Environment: real
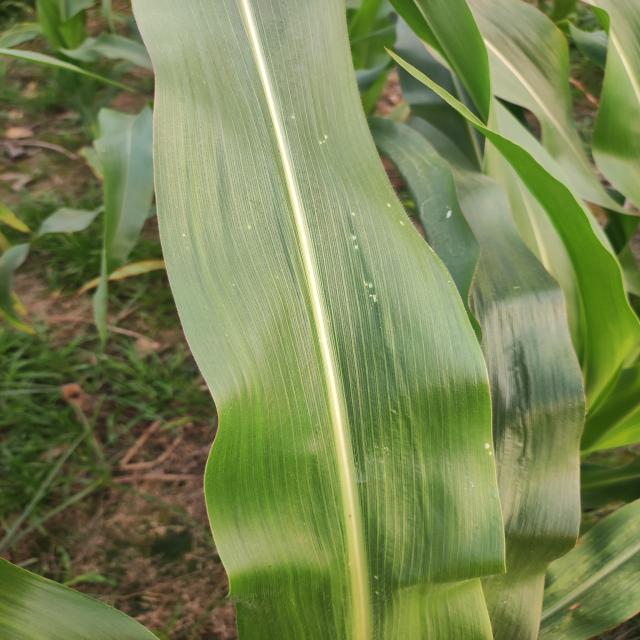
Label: fall_armyworm